Type 277 radar

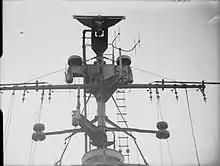
Late-model Outfit AVR Type 293 antenna on the top of HMS "Swiftsure"'s mast.

The less than satisfactory performance by the 293X in the surface role led to some reevaluation of the idea of mounting the 293 on destroyers. By this time the 276 was in production use, and had demonstrated much better performance against aircraft than the 293, although its performance fell off against targets flying over 8,000 feet altitude, as would be expected from its broadcast pattern.